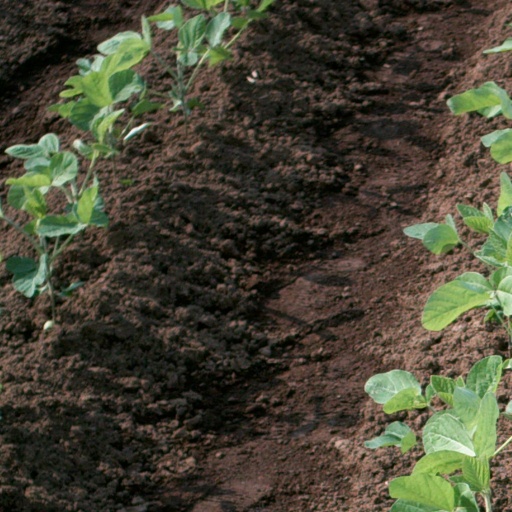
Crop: soybean